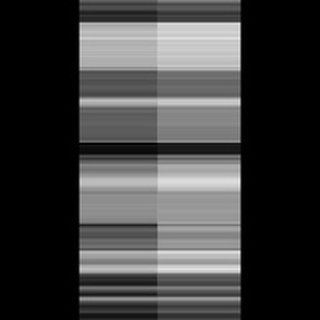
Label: sugarcane_red_rot